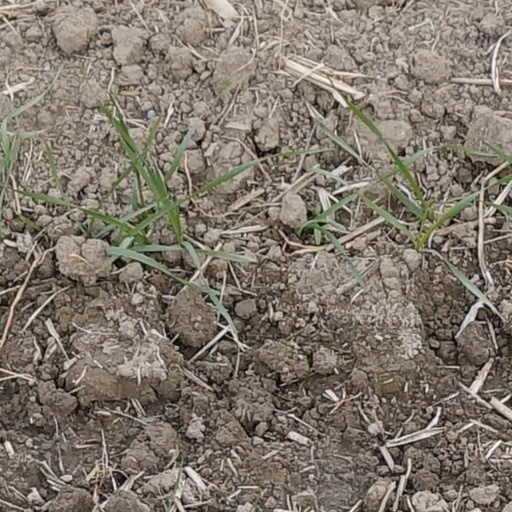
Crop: wheat